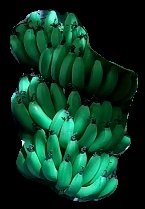
Variety: pachbale
Grade: grade1